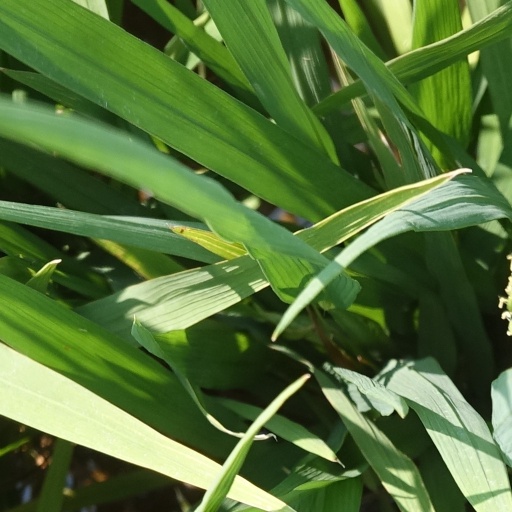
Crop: rice